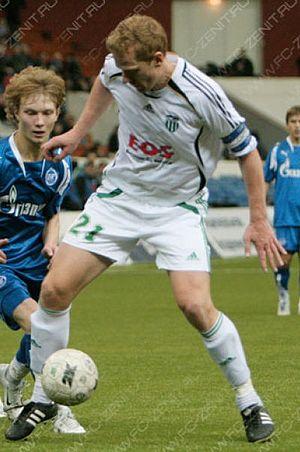
Marek Lemsalu est un footballeur international estonien né le 24 novembre 1972 à Pärnu en RSS d'Estonie. Il évolue au poste de défenseur central de la fin des années 1980 à la fin des années 2000.